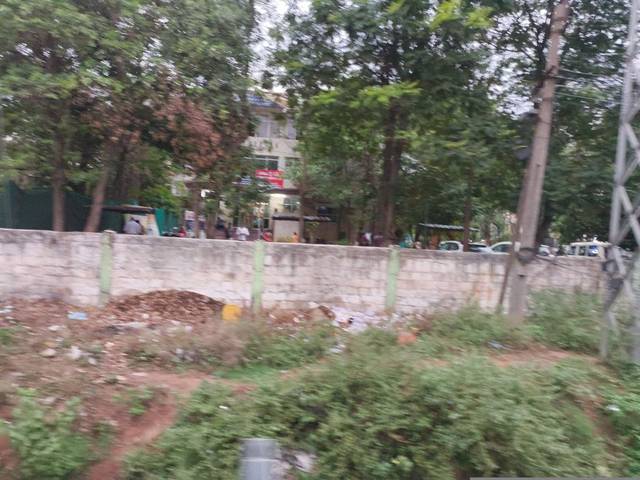
Region: India
Coordinates: 17.684, 83.193